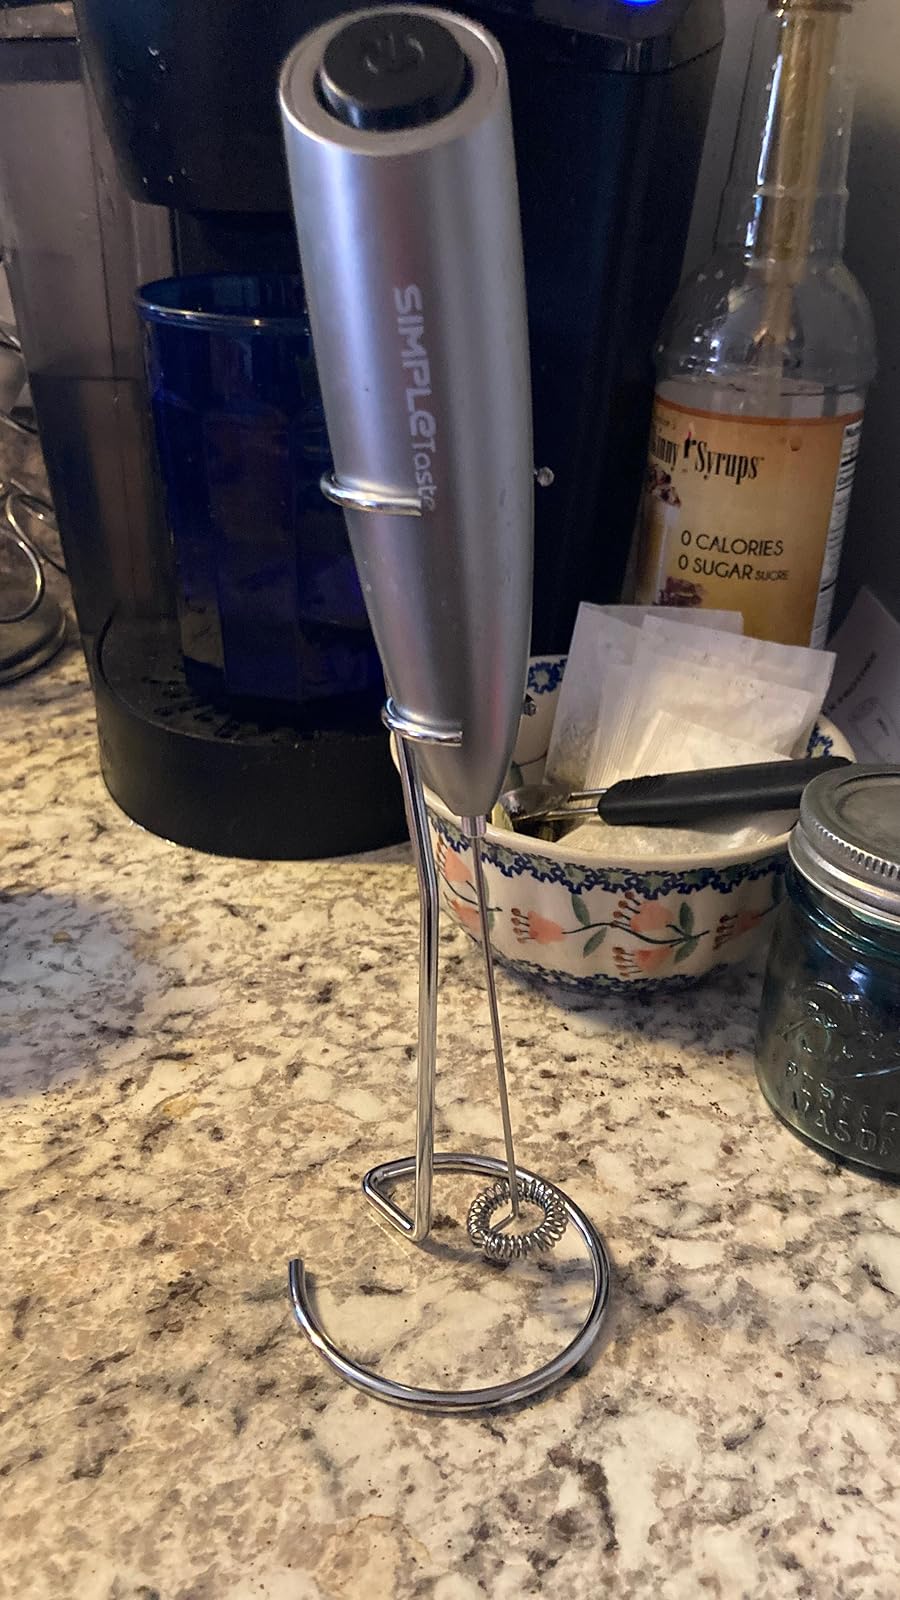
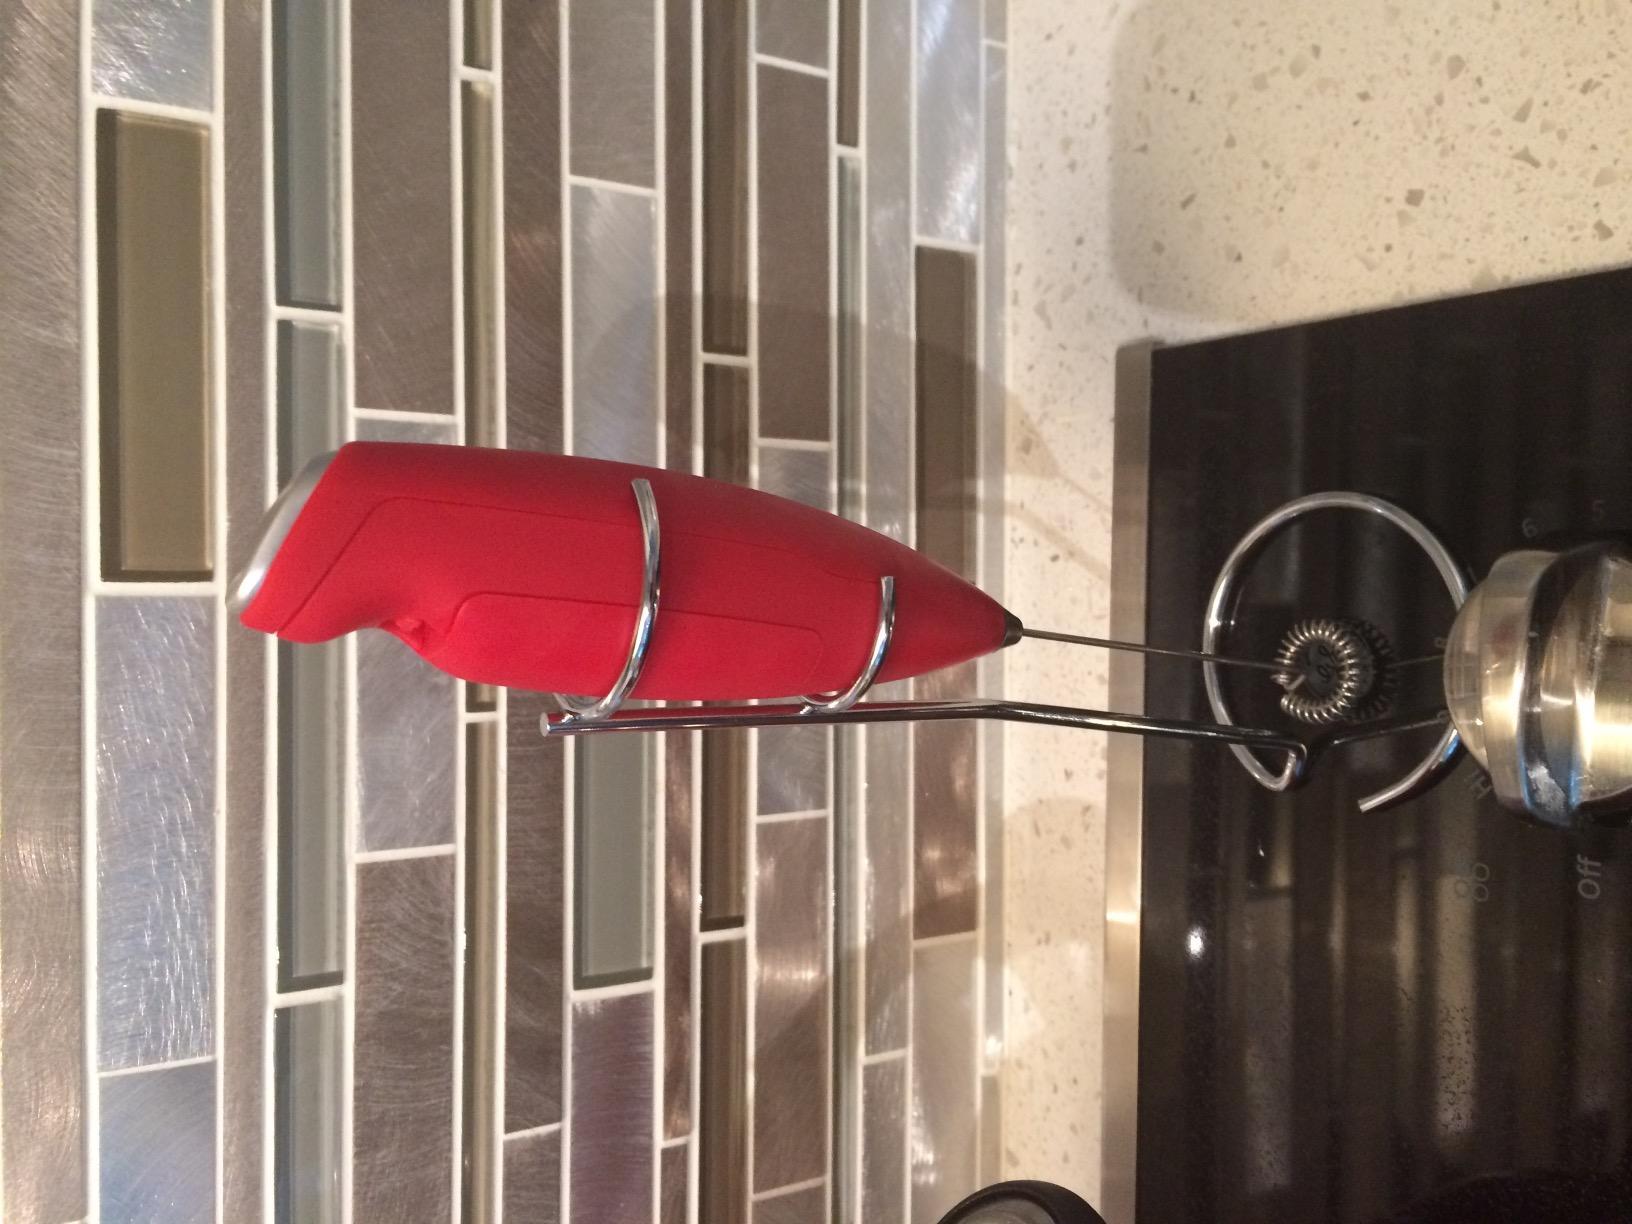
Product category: items_mixer
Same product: no